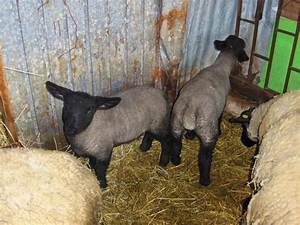
Label: sheep